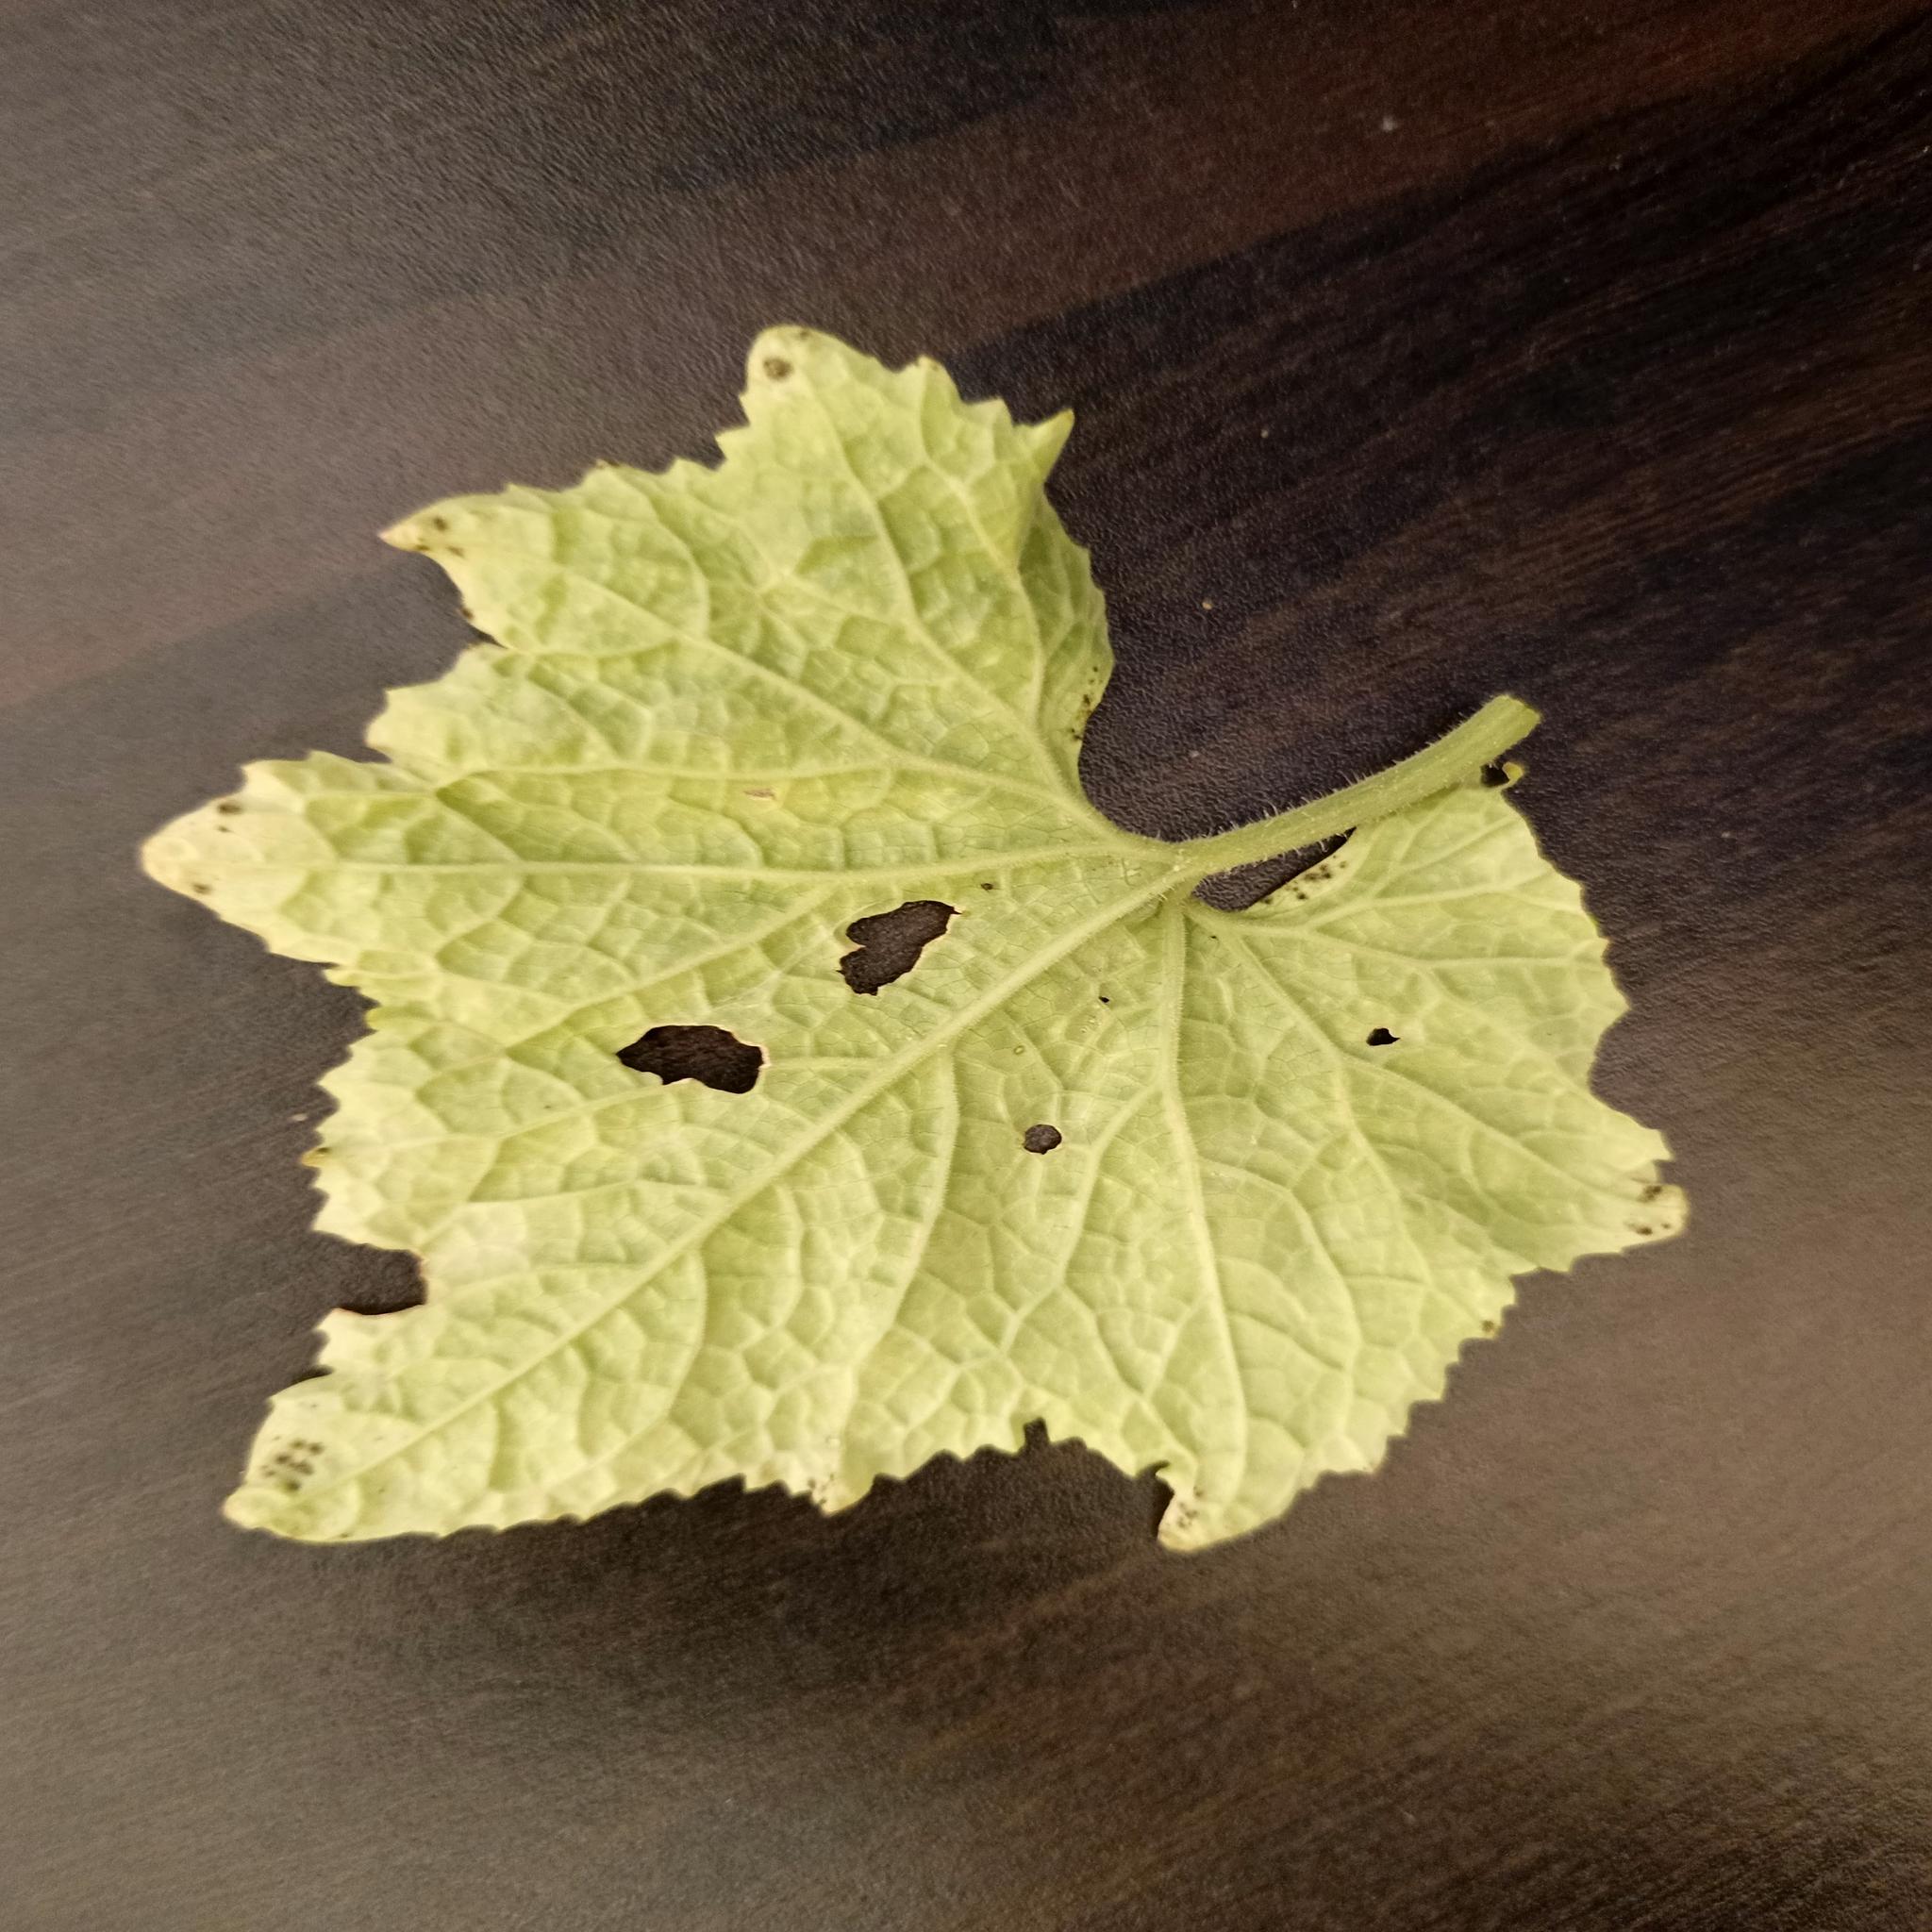
Label: Downy mildew